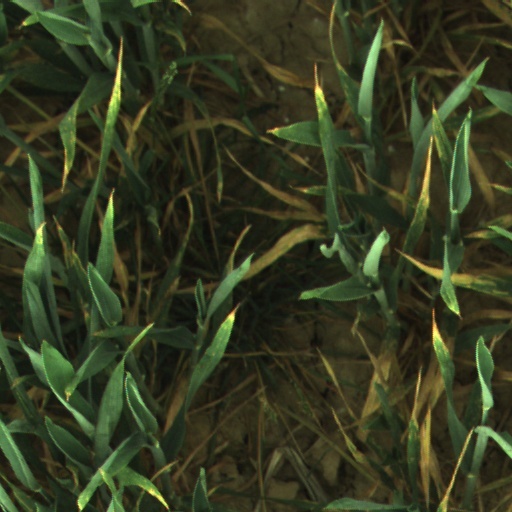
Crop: wheat